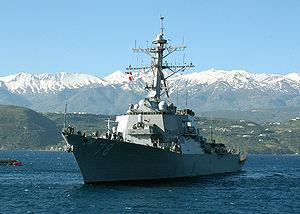
La Crète est la principale île grecque et également l'une des plus méridionales de Grèce. Elle représente une des frontières symboliques entre l'Occident et l'Orient.